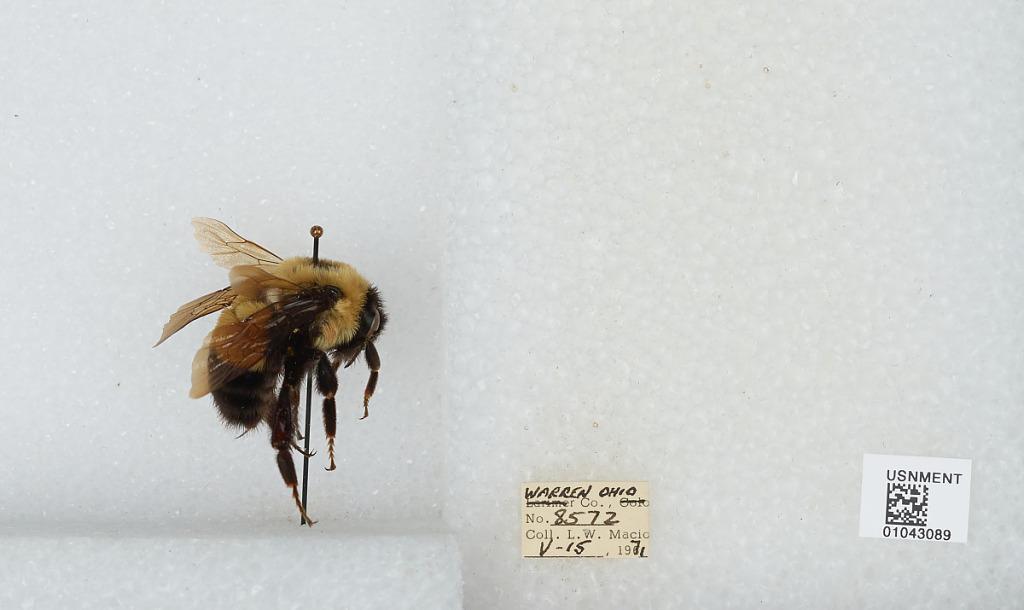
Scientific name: Bombus (Bombus) affinis Cresson
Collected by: L. Macior
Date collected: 1971-5-15
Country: United States
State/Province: Ohio
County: Warren
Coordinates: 39.4242, -84.1856